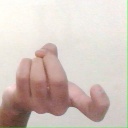
अक्षर: ज